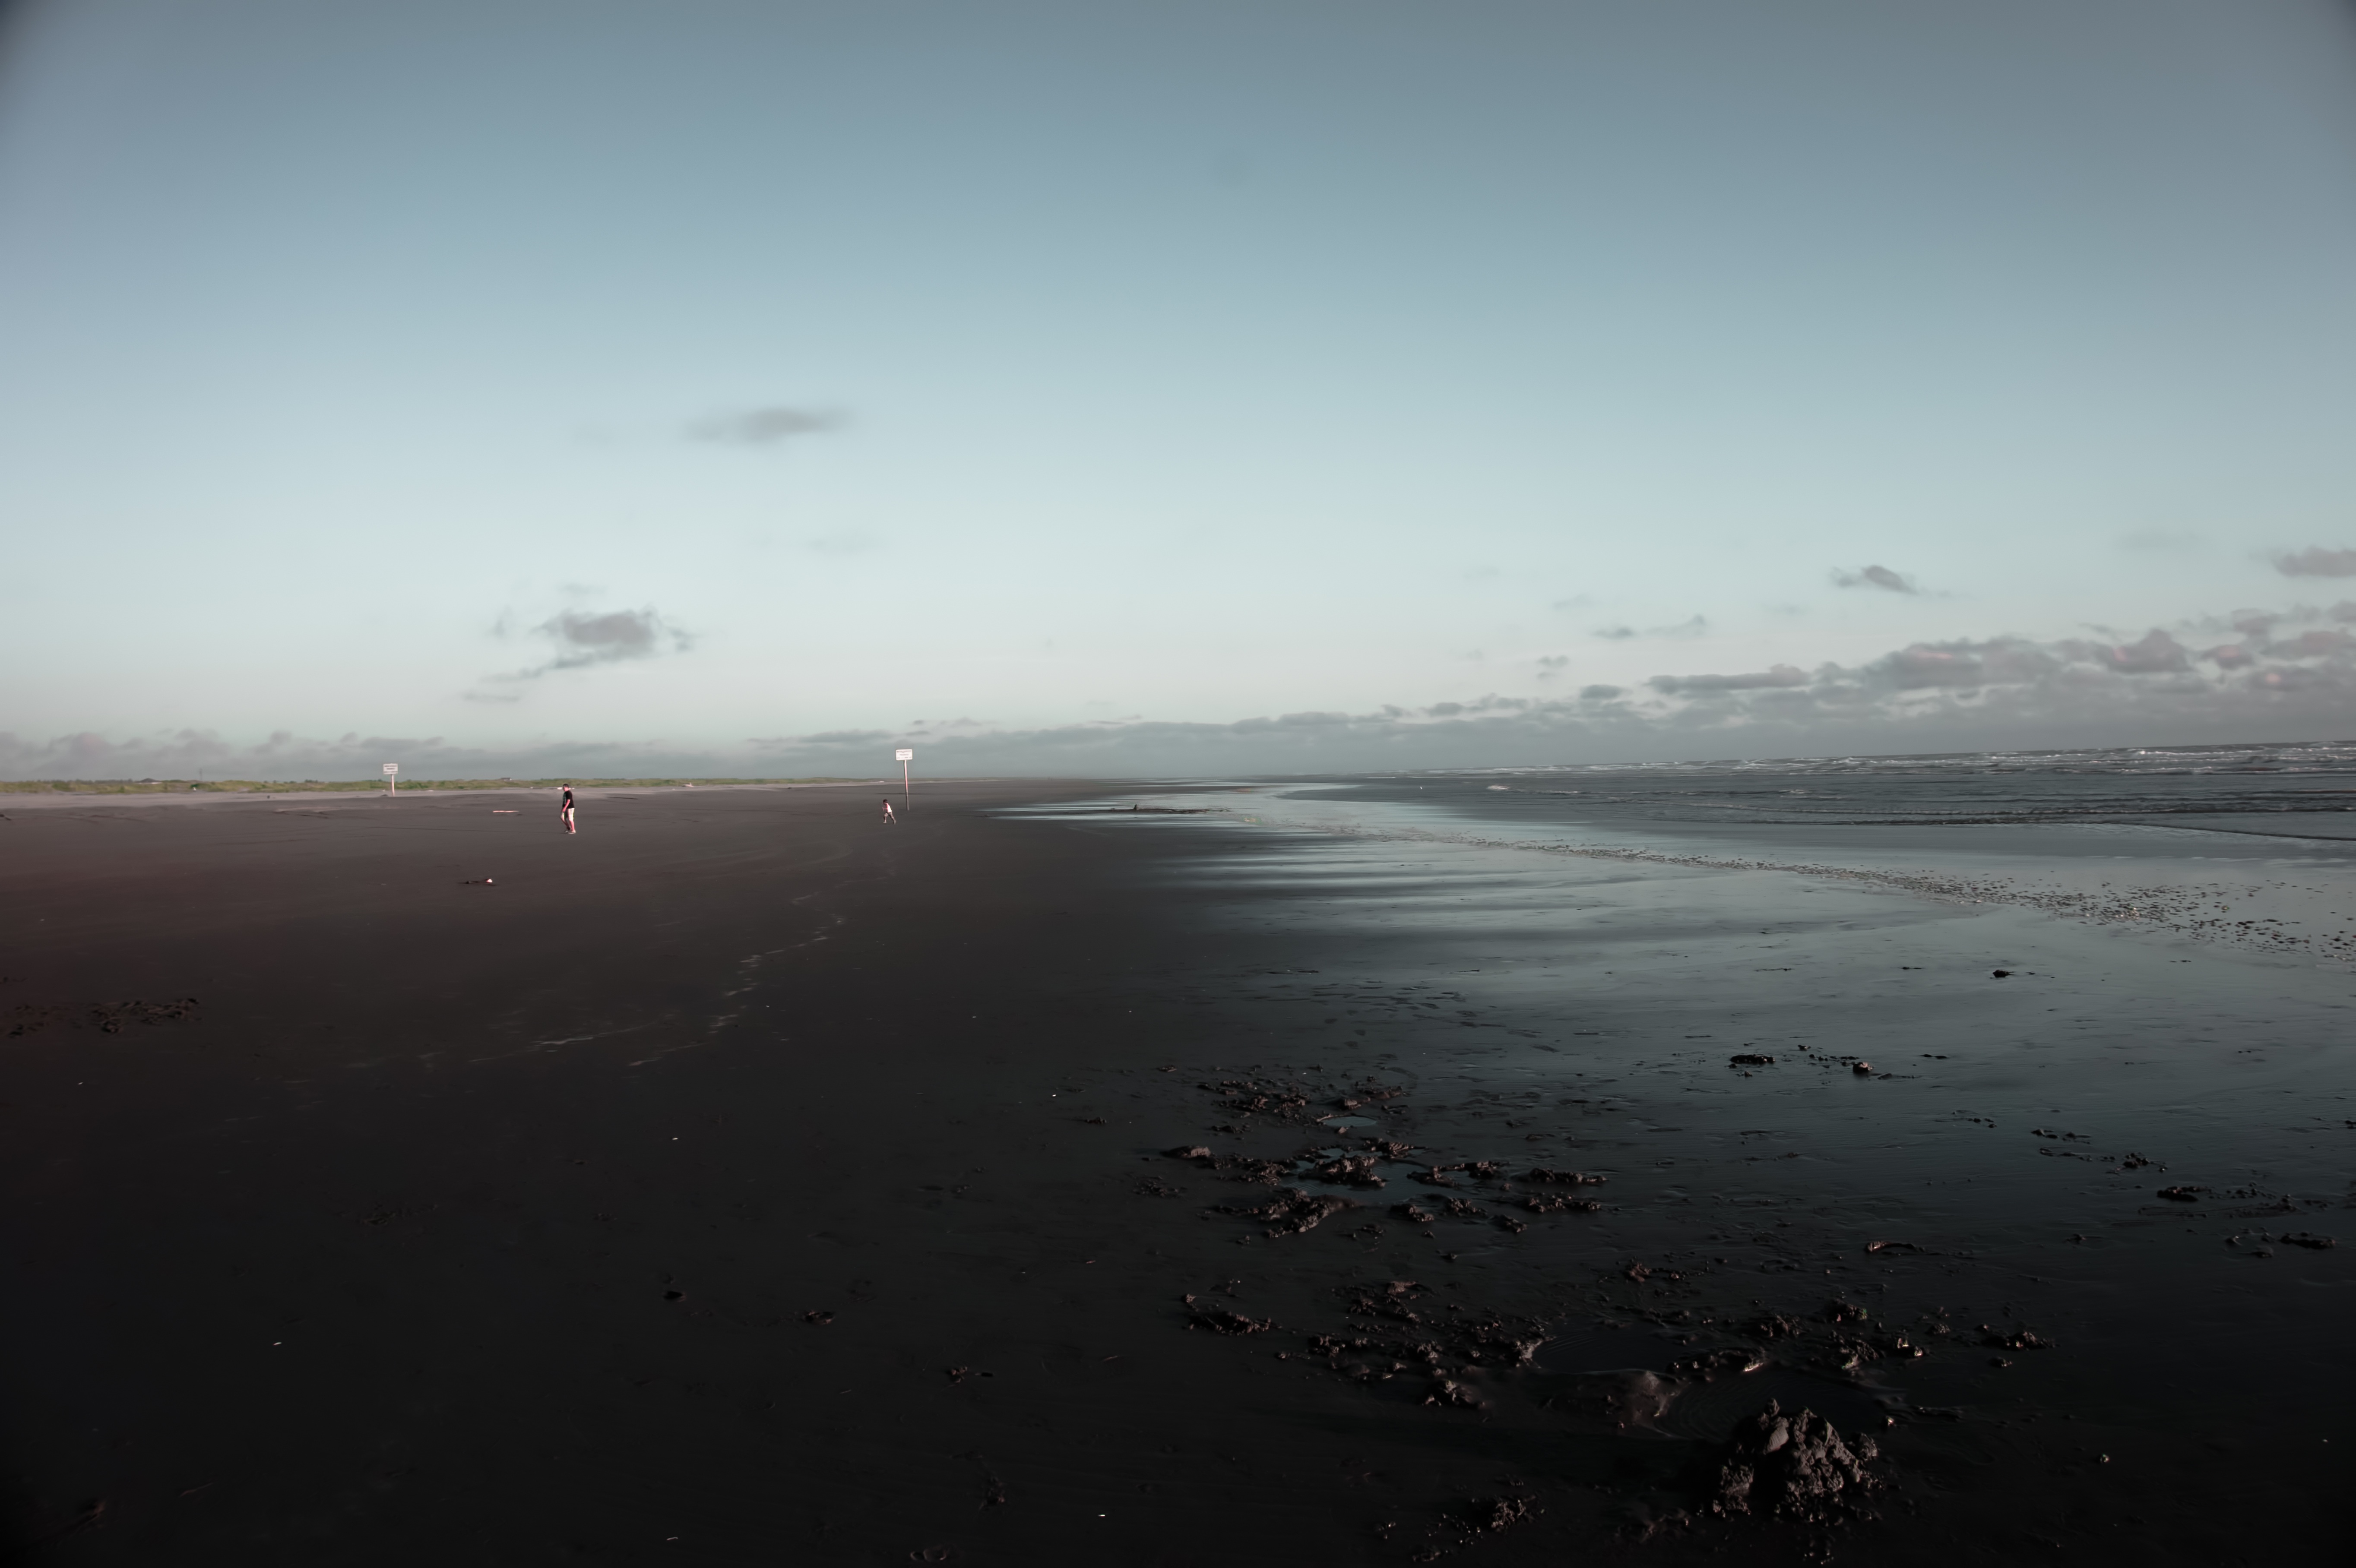
beach, sea, coast, sand, ocean, horizon, cloud, sky, sun, sunrise, mist, sunlight, morning, shore, wave, wind, dawn, atmosphere, dusk, evening, reflection, flight, weather, bay, mudflat, atmospheric phenomenon, atmosphere of earth